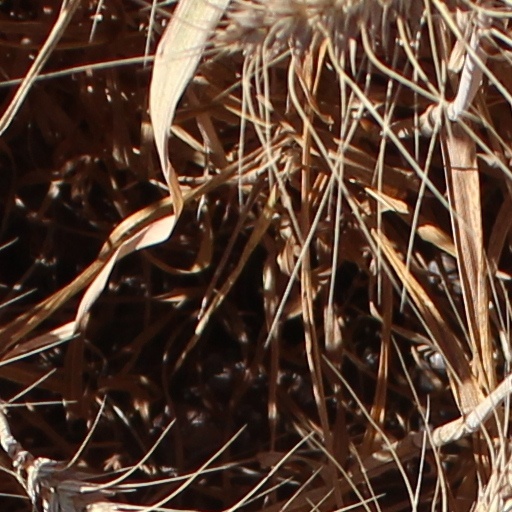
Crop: wheat